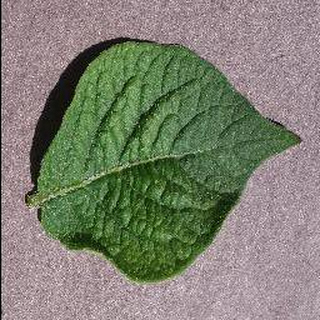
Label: healthy_potato